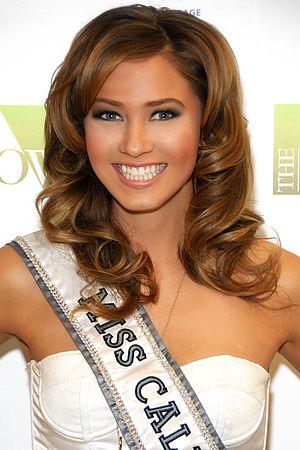
Miss Teen USA est un concours américain de beauté féminin réservé aux jeunes femmes de 15 à 19 ans. Ce concours est organisé par Donald Trump et la chaîne de télévision américaine NBC. Selon un rituel bien rodé, les jeunes femmes défilent d'abord en robe de soirée, puis en maillot de bain et se prêtent au jeu des questions-réponses.